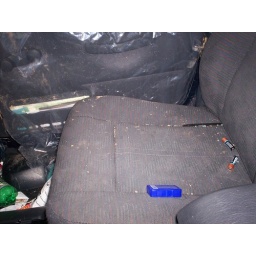
just glass and trash that ended up in the passenger seat